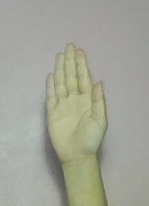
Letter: seen